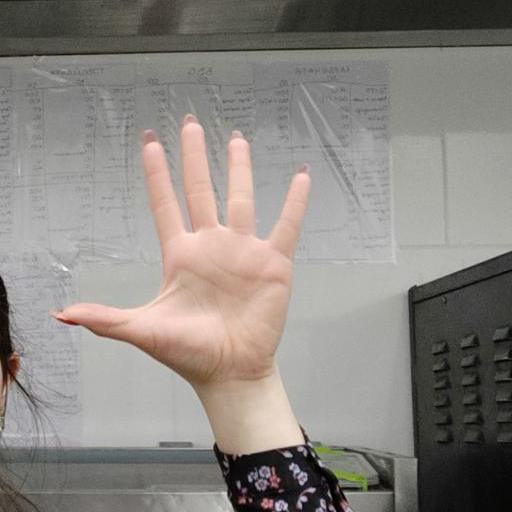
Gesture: palm